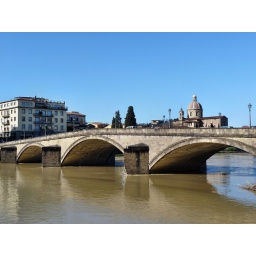
bridge over the river Arno near residenza Vespucci, Florence Italy